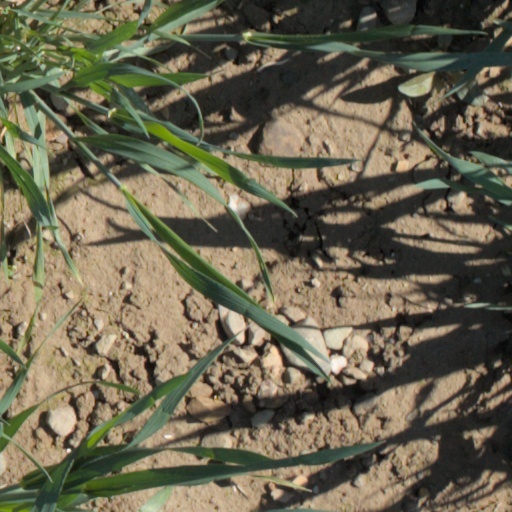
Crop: wheat